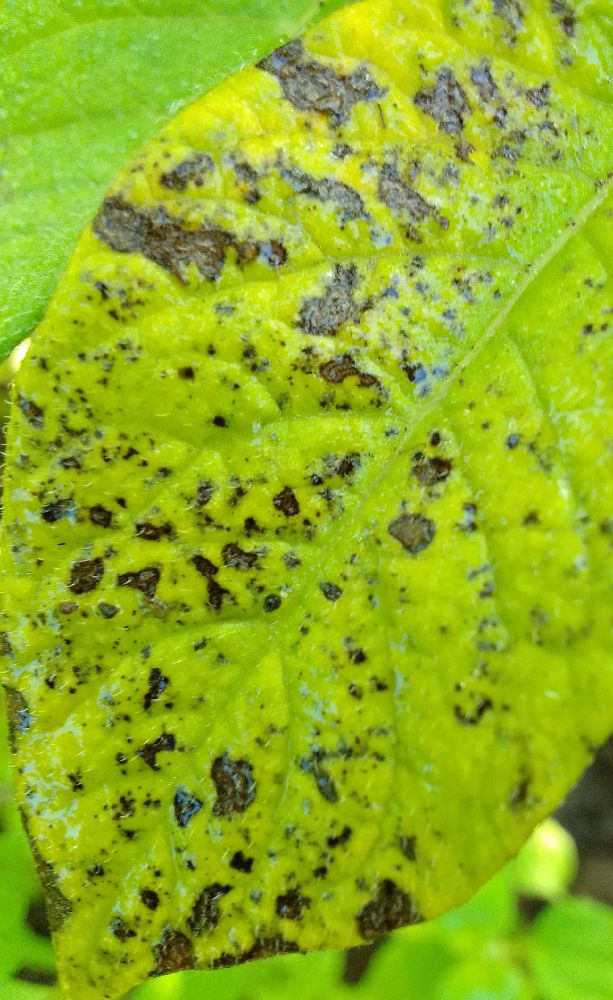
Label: Early blight